Bristol Port Railway and Pier

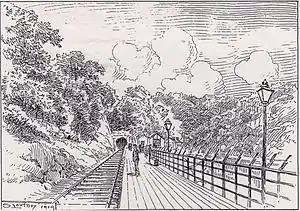
was built during the First World War.

On 25 July 1890, Parliament passed the Midland Railway (Additional Powers) Act 1890 (53 & 54 Vict. c. cxxxviii) which allowed the Midland and Great Western to buy out the BPRP, the BPRP effectively merging with the Clifton Extension Railway from 1 September that year.